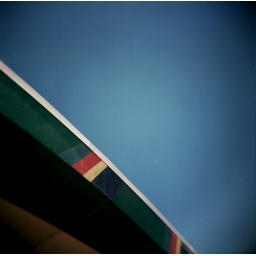
i just like these colours especially against a blue sky